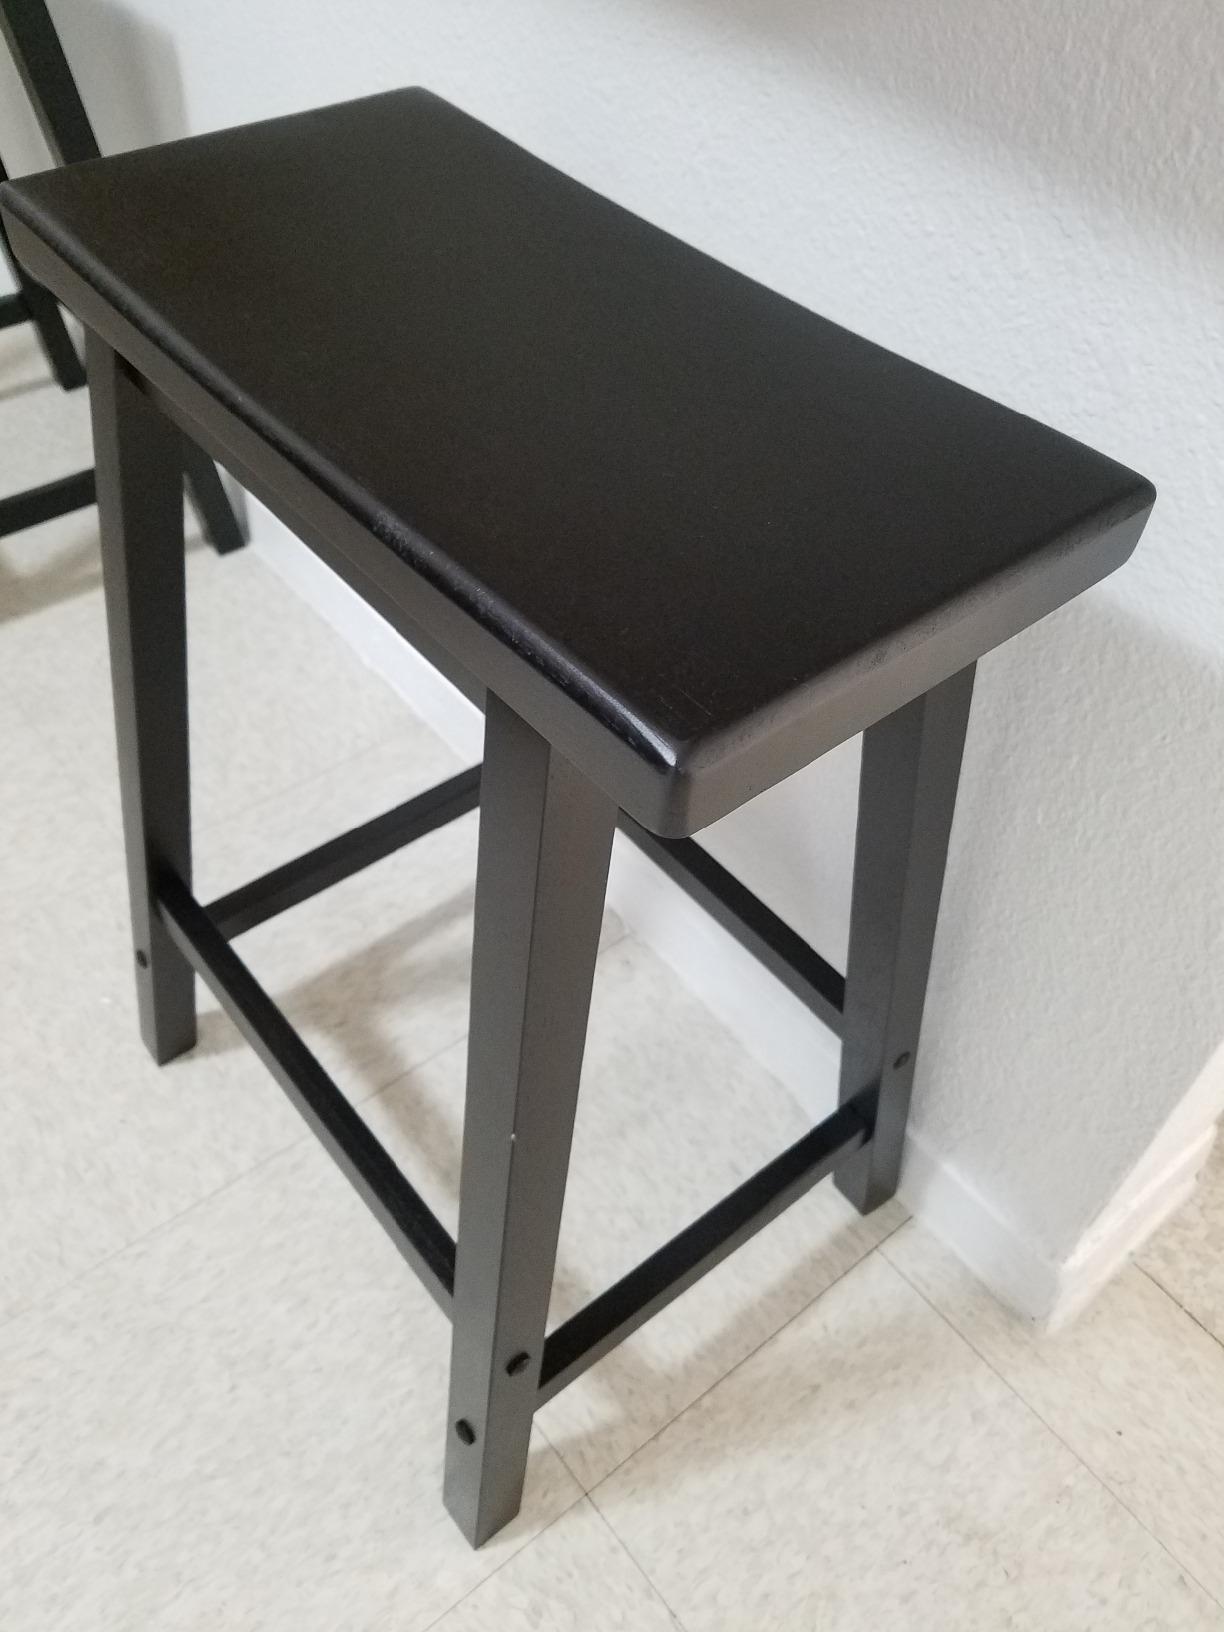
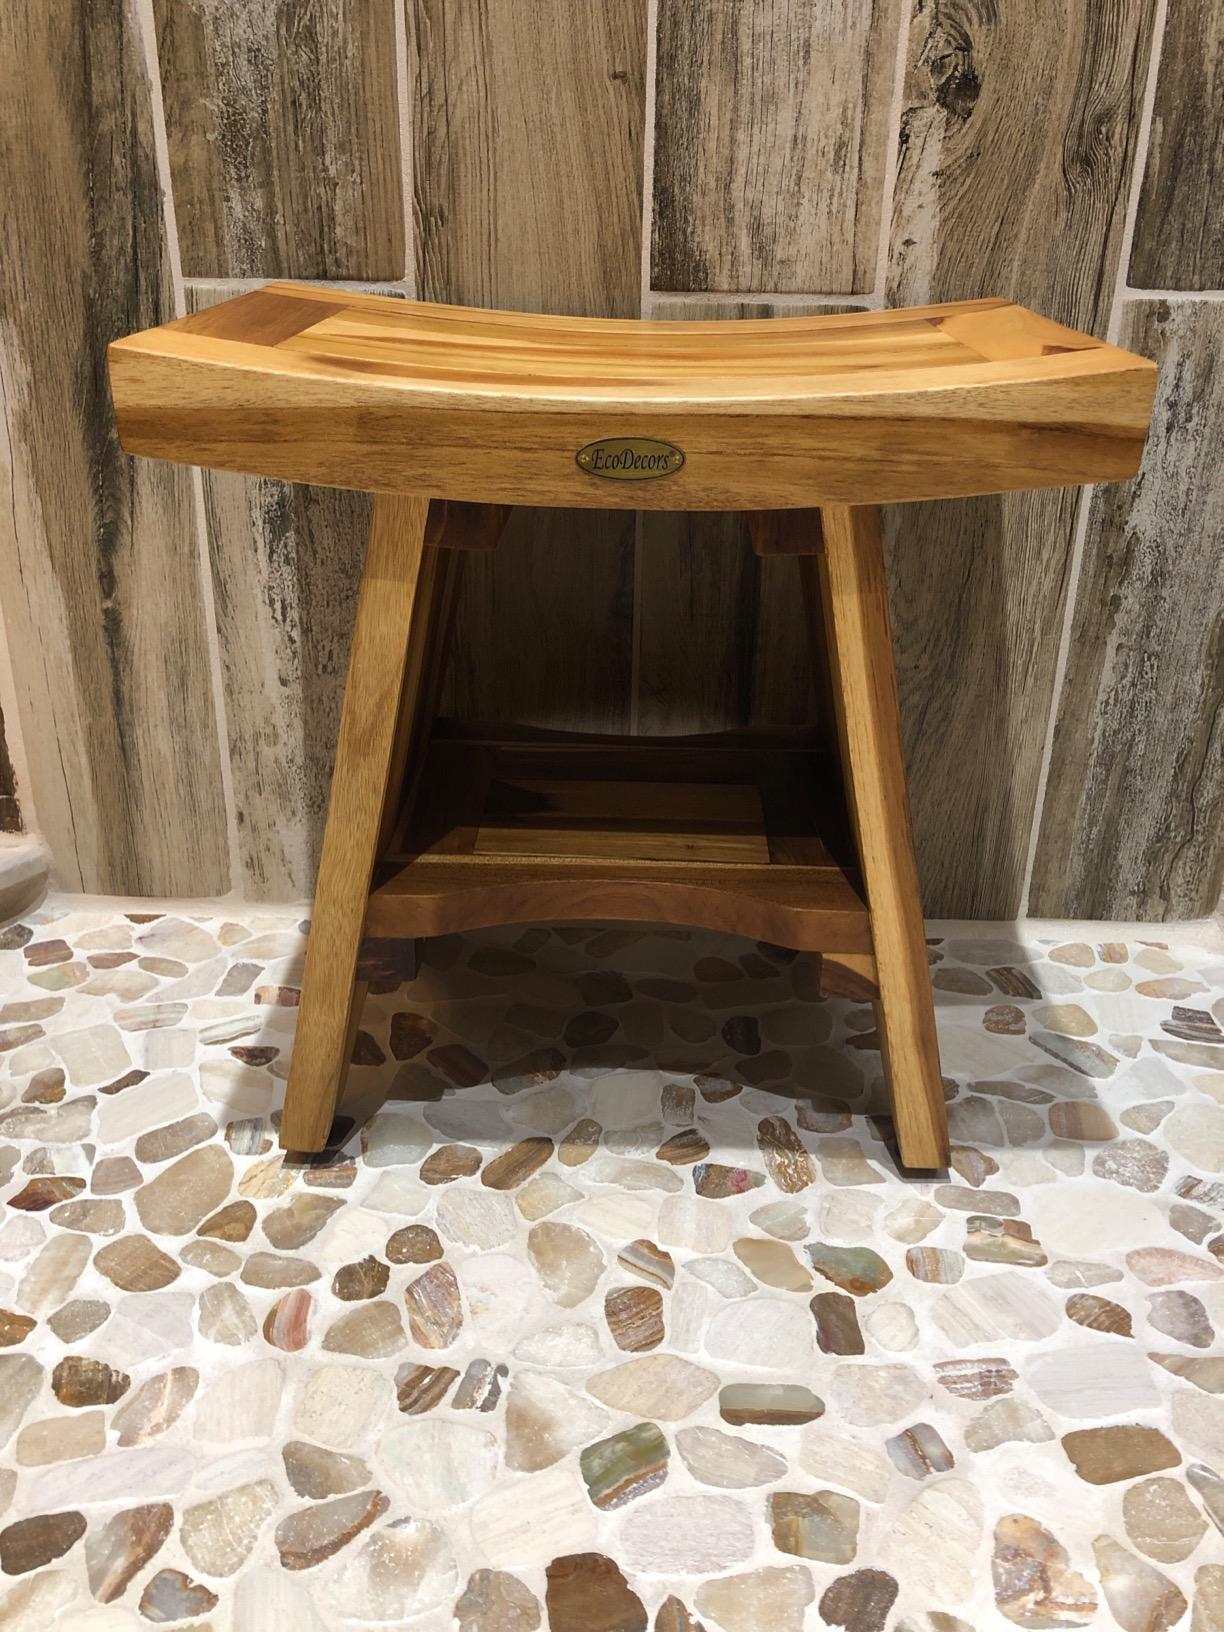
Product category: stool
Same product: no